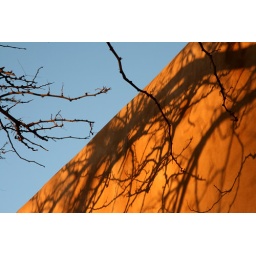
Early evening light casts tree shadows on a nearby wall in Santa Fe, New Mexico.